Biaora

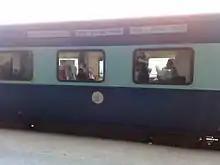
Kota-Indore Intercity Arrive at Biaora Railway Station

BRRG/Biyavra Rajgarh is located on Indore–Gwalior line Many Trains halts on Station.